Alexander the Great in Islamic tradition

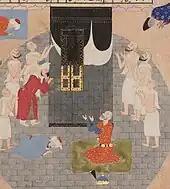
Folio from the "Shahnameh" showing Alexander praying at the Kaaba, mid-16th century

The "Sīrat al-Iskandar" ("Life of Alexander") is a 13th-century popular Arabic-language romance about Alexander the Great. It belongs to the "sīra shaʿbiyya" genre. In the "Sīrat", Alexander is a son of Dārāb, a prince of the Achaemenid dynasty of Persia, and Nāhīd, daughter of King Philip II of Macedon. He is born in secret at Philip's court and is raised by Aristotle. He eventually succeeds Philip as king, while his half-brother Dārā succeeds to the Persian throne. They go to war and Alexander is victorious, with Dārā dying in his arms. After returning to Macedon, Alexander comes under the influence of the devil, Iblīs, until he is brought back to the right path by al-Khiḍr, who convinces him he has a divine mission: to convert the whole world to monotheism. The two travel first to the West and then to the East, converting people everywhere they go. Alexander then constructs the famous wall confining Gog and Magog before setting out for the Land of Darkness to find the Water of Life. He is prevented from reaching the water by the Isrāfīl (angels), who instead give him the wonderstone. Shortly after, Alexander writes a letter of consolation to his mother and dies. He is buried in Alexandria.